2021 Czech parliamentary election

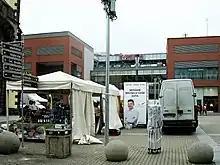
Svobodní campaign

From August, Spolu's campaign featured a bus, known as the "positive bus", to be used for its candidates' personal campaigns. Spolu also screened the film "Women on the Run" at its campaign meetings, and featured stand-up comedians including Petr Čtvrtníček in electoral adverts. Fiala became more active on social media and travelled around the Czech Republic as part of a personal campaign. In late August 2021, Spolu used billboards featuring the leaders of ANO, KSČM, and SPD with the word "Threat", which was often juxtaposed with a billboard featuring the leaders of Spolu with the words "Change you can trust." On 4 September 2021, SPOLU reacted to the launch of ANO's campaign by launching a parody meme generator inspired by the ANO campaign and its slogan "Until my body falls apart!". On 3 September 2021, SPOLU were endorsed by Austrian Chancellor Sebastian Kurz, who sent a letter to Fiala wishing the alliance electoral success.